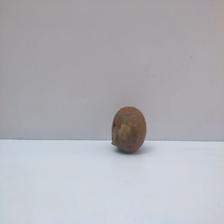
Size: Spoiled